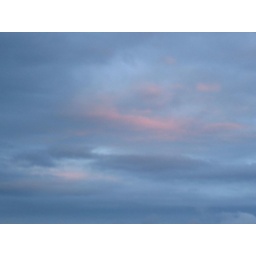
Mysterious sunset, window view from pension Ayumu, 10 minutes by train from Furano station.